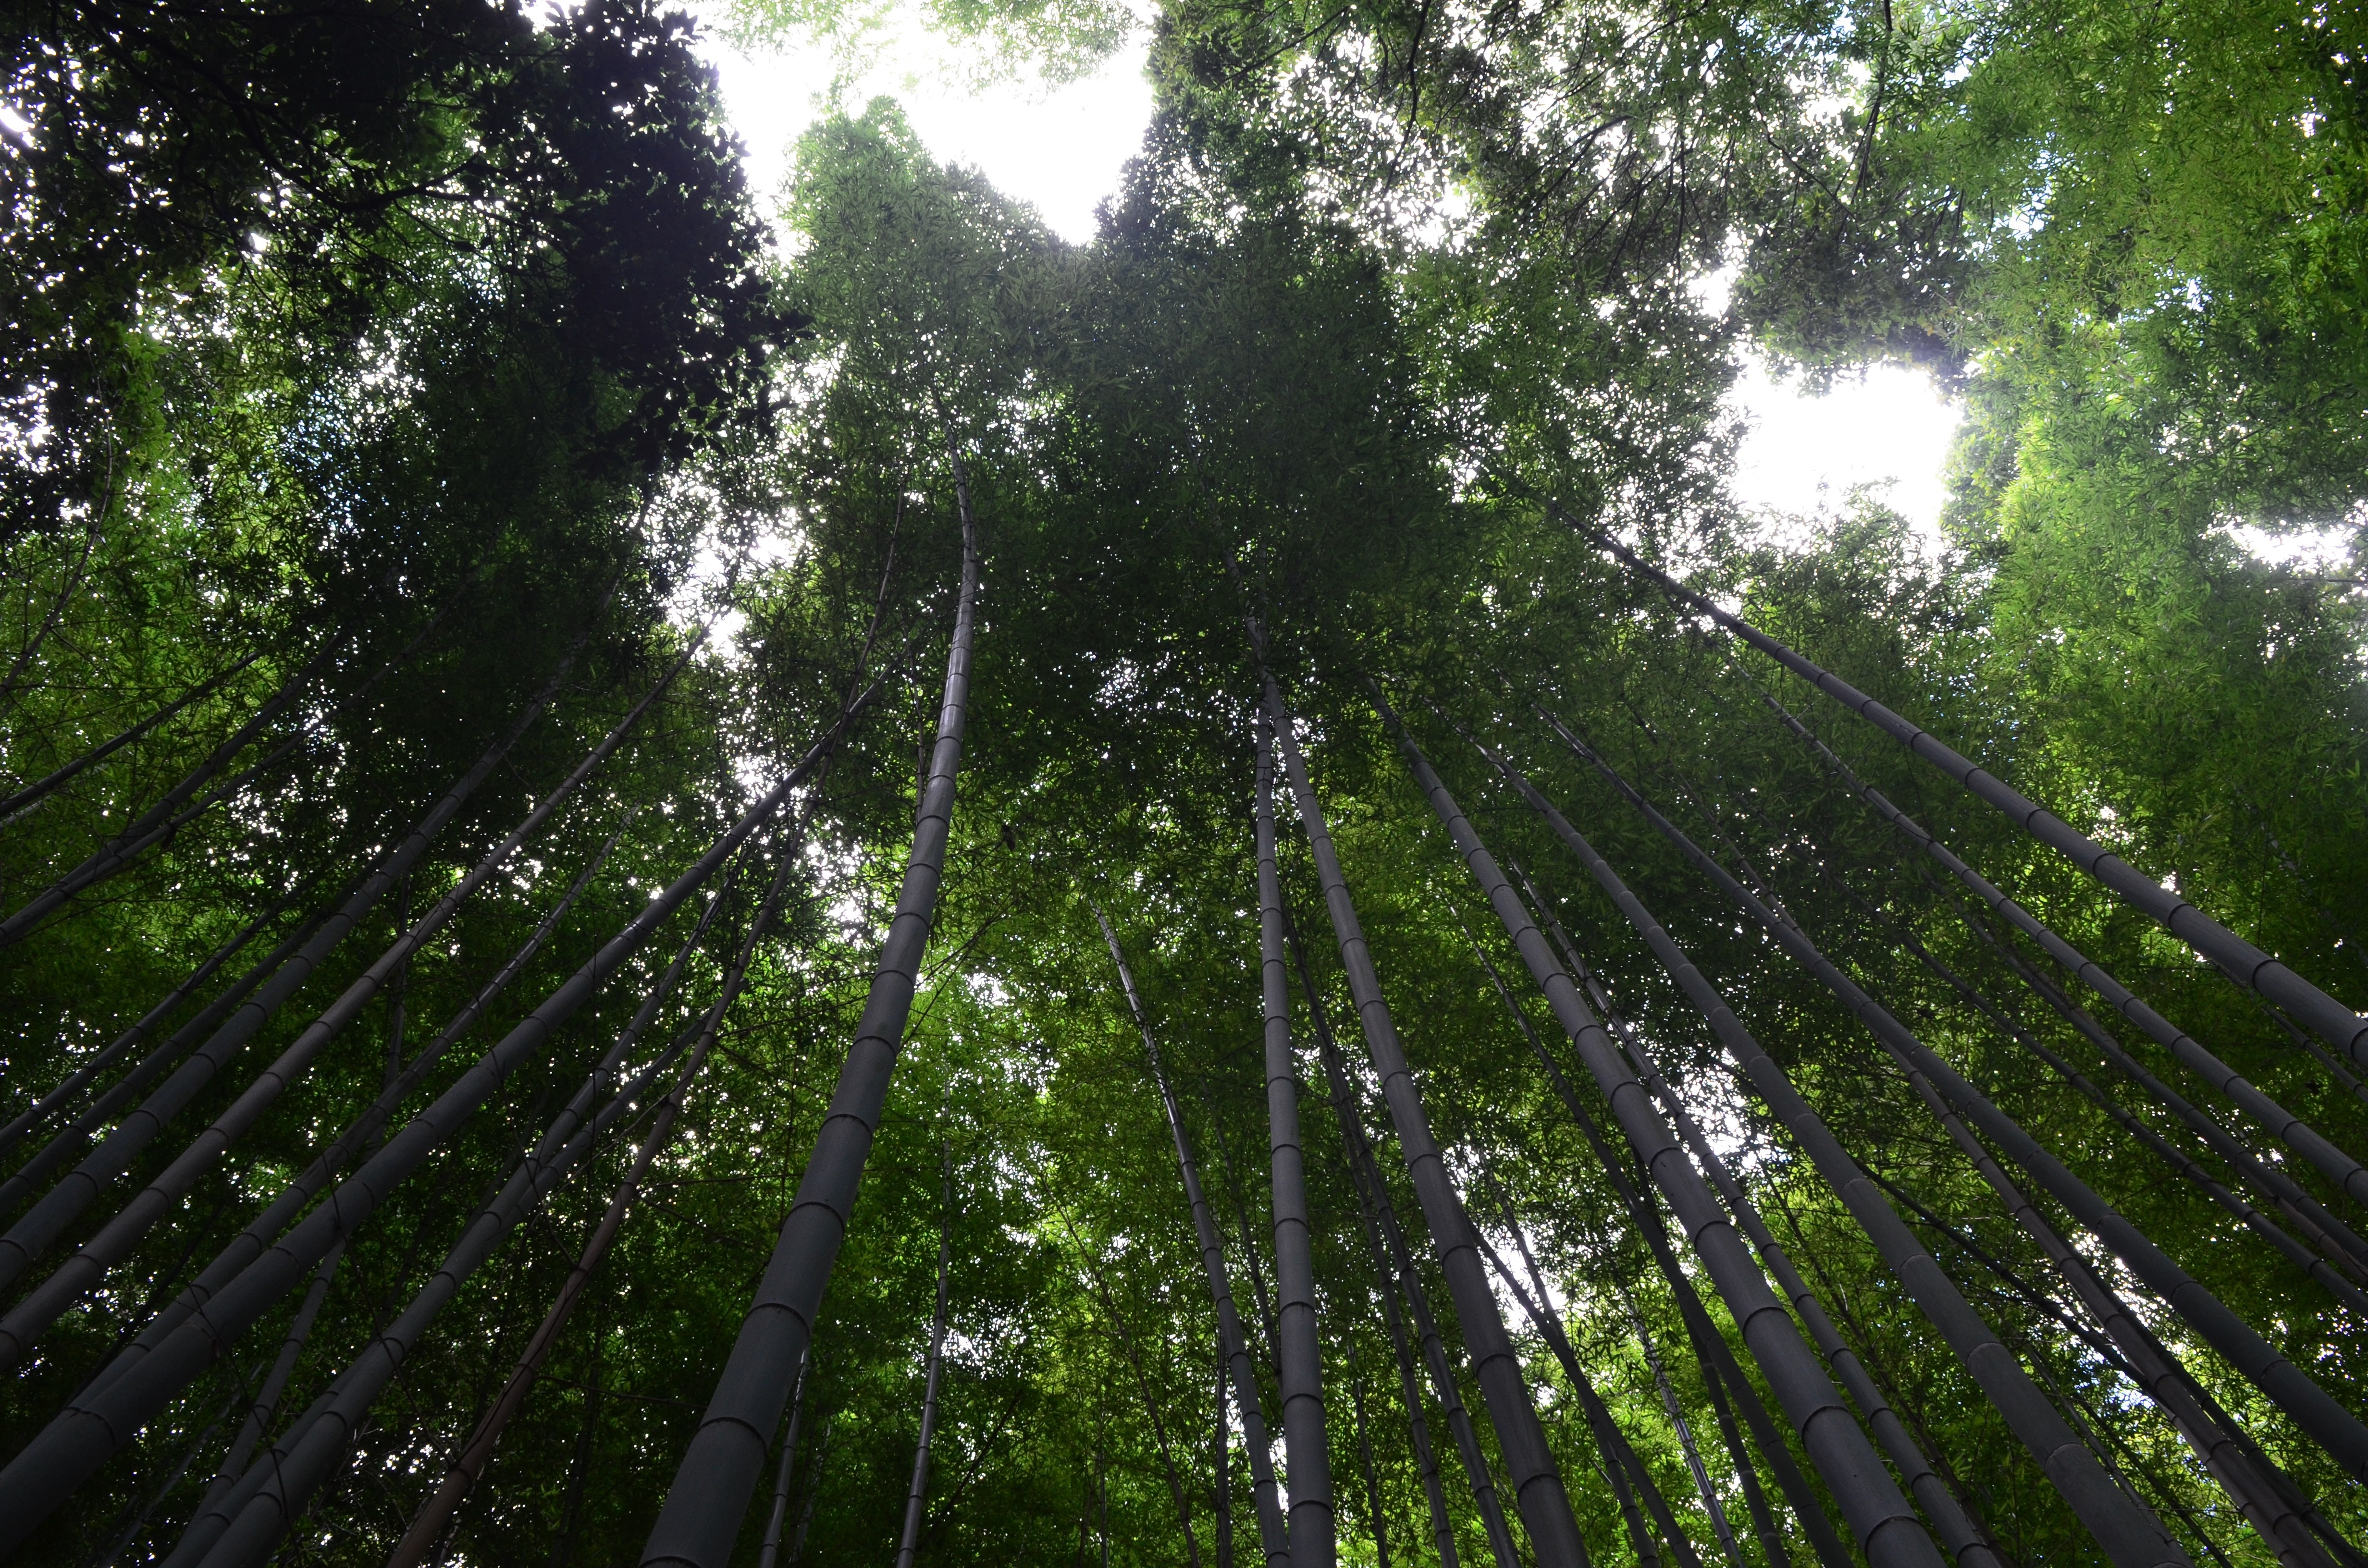
tree, nature, forest, branch, plant, sunlight, leaf, flower, green, jungle, botany, vegetation, rainforest, woodland, habitat, bamboo, ecosystem, biome, old growth forest, natural environment, woody plant, temperate coniferous forest